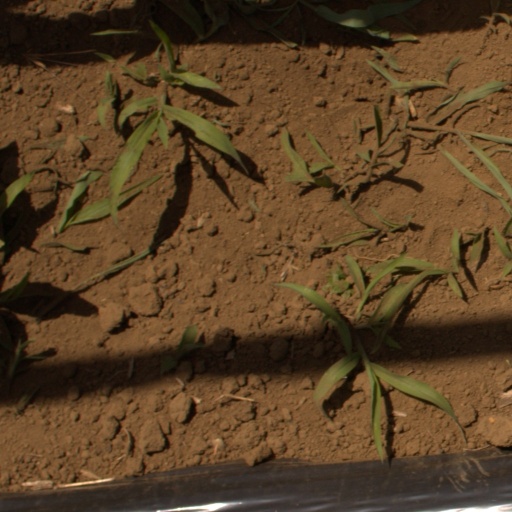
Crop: Jerusalem artichoke